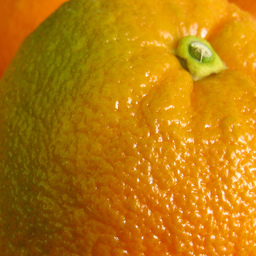
Label: Orange